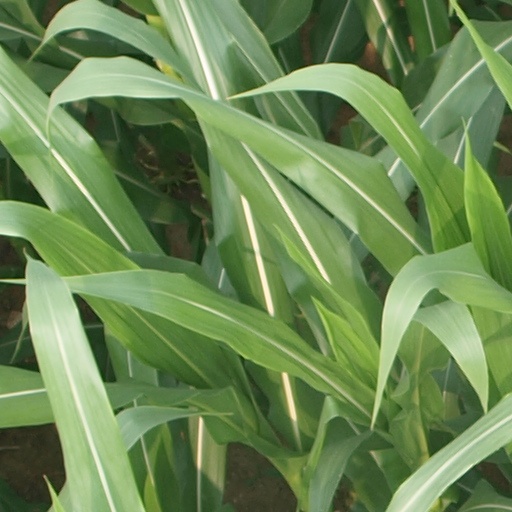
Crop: maize; corn